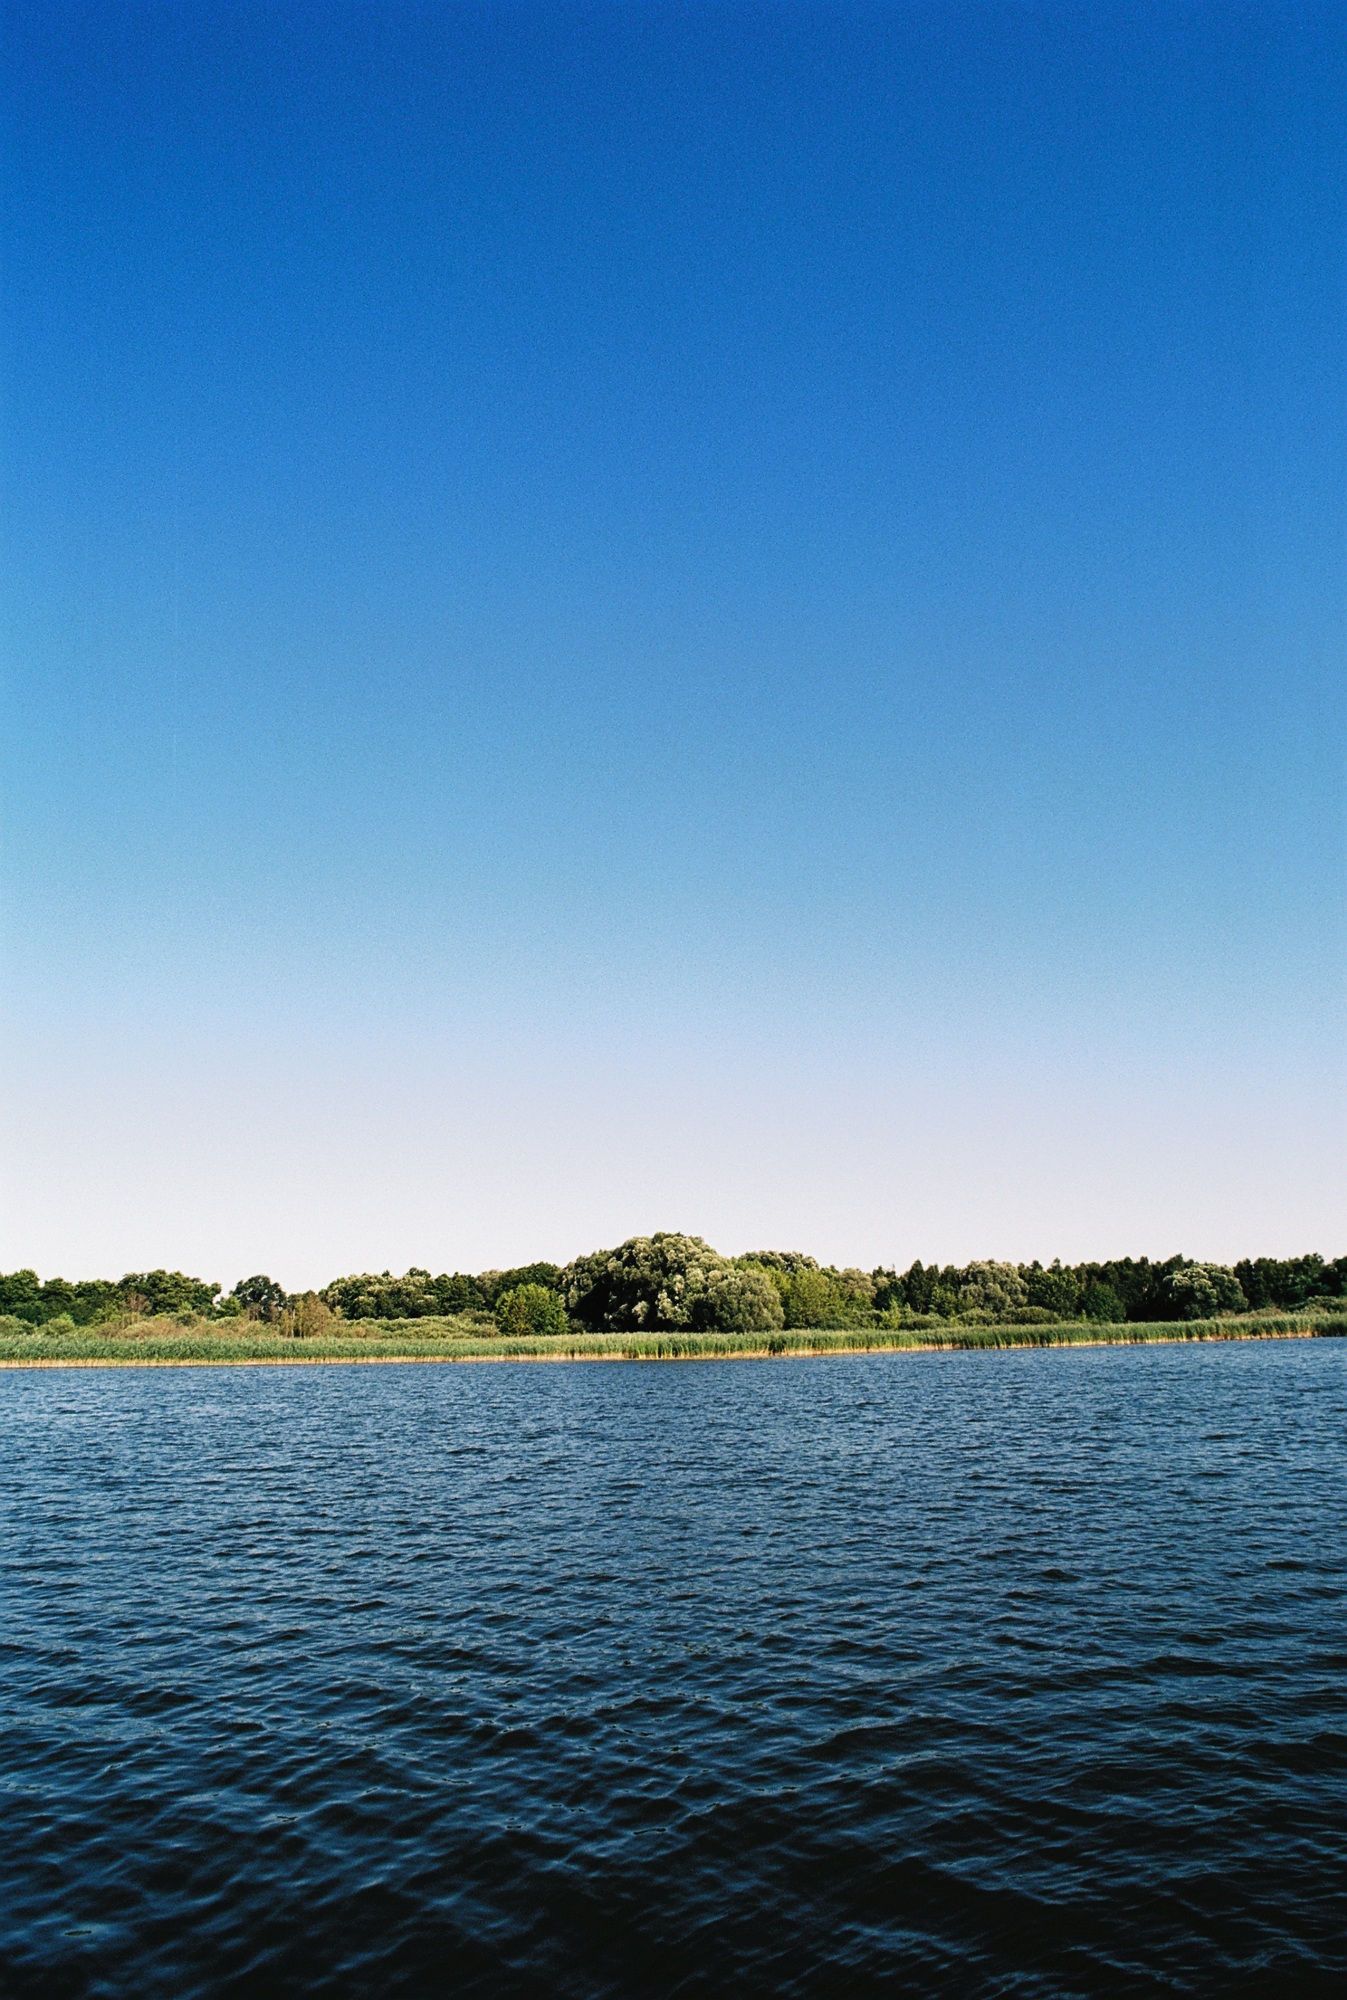
landscape, sea, water, horizon, cloud, sky, sun, shore, lake, river, reed, dusk, reflection, bay, reservoir, body of water, loch